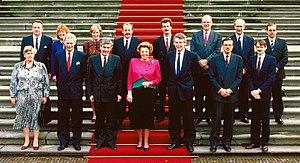
Le cabinet Lubbers III est le gouvernement du Royaume des Pays-Bas entre le 7 novembre 1989 et le 22 août 1994, durant la vingt-neuvième législature de la Seconde Chambre des États généraux.